John Frusciante

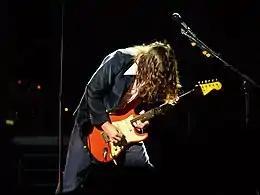
Frusciante with the Red Hot Chili Peppers in 2006

Frusciante's guitar playing employs emphasis on appropriate melody, tone, and structure rather than virtuosity. Although virtuoso influences can be heard throughout his career, he has said that he often minimizes this. He feels that in general, guitar mastery has not evolved much since the 1960s and considers the greatest players of that decade unsurpassed. When he was growing up in the 1980s, many mainstream guitarists focused on speed. Because of this, he thinks that the skills of many defiant new wave and punk guitarists were largely overlooked. Therefore, he accentuates the melodically driven technique of players such as Matthew Ashman of Bow Wow Wow, and Bernard Sumner of Joy Division and New Order, as much as possible because he believes that their style has been overlooked and consequently underexplored. Despite this, he considers himself a fan of technique-driven guitarists like Randy Rhoads and Steve Vai, but represses an urge to emulate their style: "People believe that by playing faster and creating new playing techniques you can progress forward, but then they realize that emotionally they don't progress at all. They transmit nothing to the people listening and they stay at where Hendrix was three decades ago. Something like that happened to Vai in the 80s." Believing that focusing only on "clean tones" is negative, Frusciante developed an interest in playing with what he calls a "grimy" sound. As a result, he considers it beneficial to "mistreat" his guitar and employ various forms of distortion when soloing. He also tries to break as many "stylistic boundaries" as he can to expand his musical horizons. He thinks that much of the output from today's guitarists is unoriginal, also that many of his contemporaries "follow the rules with no risk.”